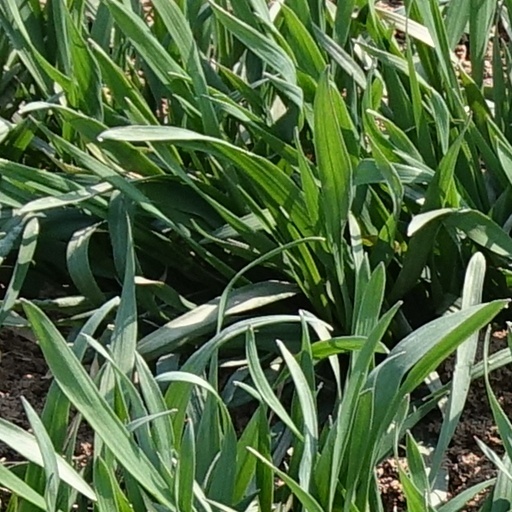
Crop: wheat